Baratti and Populonia Archeological Park

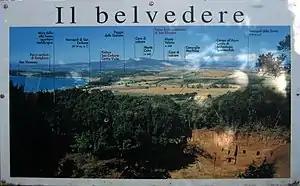
View over the park from the edge of the heights. The Bay of Baratti is visible on the left.

The Archaeological Park of Baratti and Populonia is located in the township of Piombino (Province of Livorno) and covers about 80 hectares between the slopes of the promontory of Piombino and the Gulf of Baratti coast. It is part of The Parks of Val di Cornia and was opened in 1998 for visitors to view some of the archaeological sites and remains found in the new digs archaeological conducted in the area since 1996.